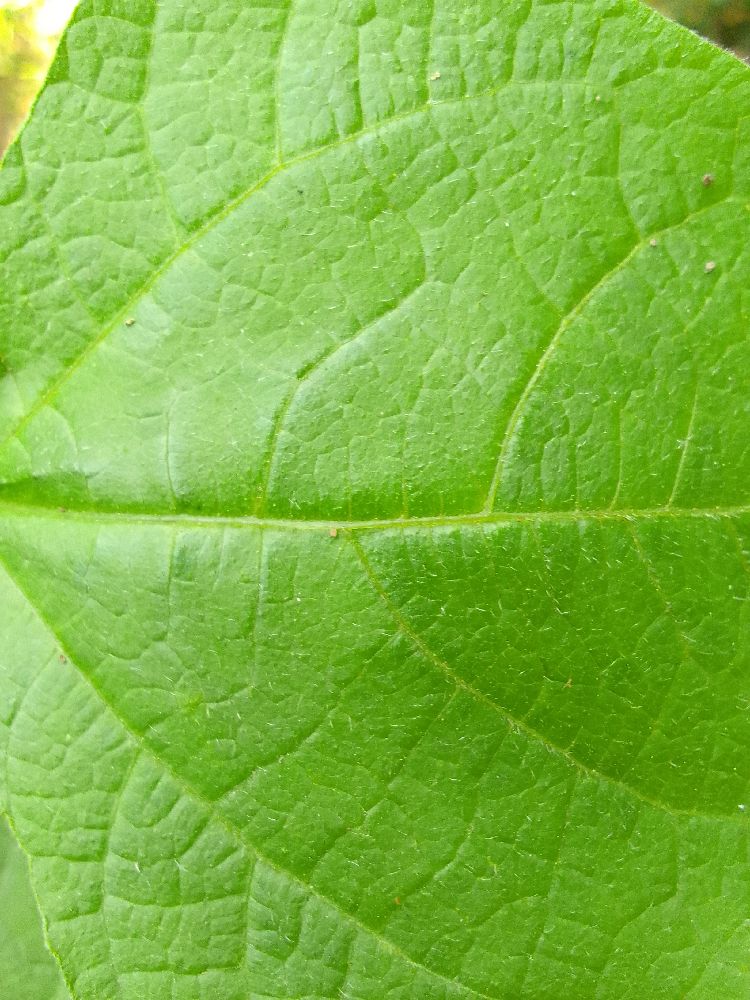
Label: healthy